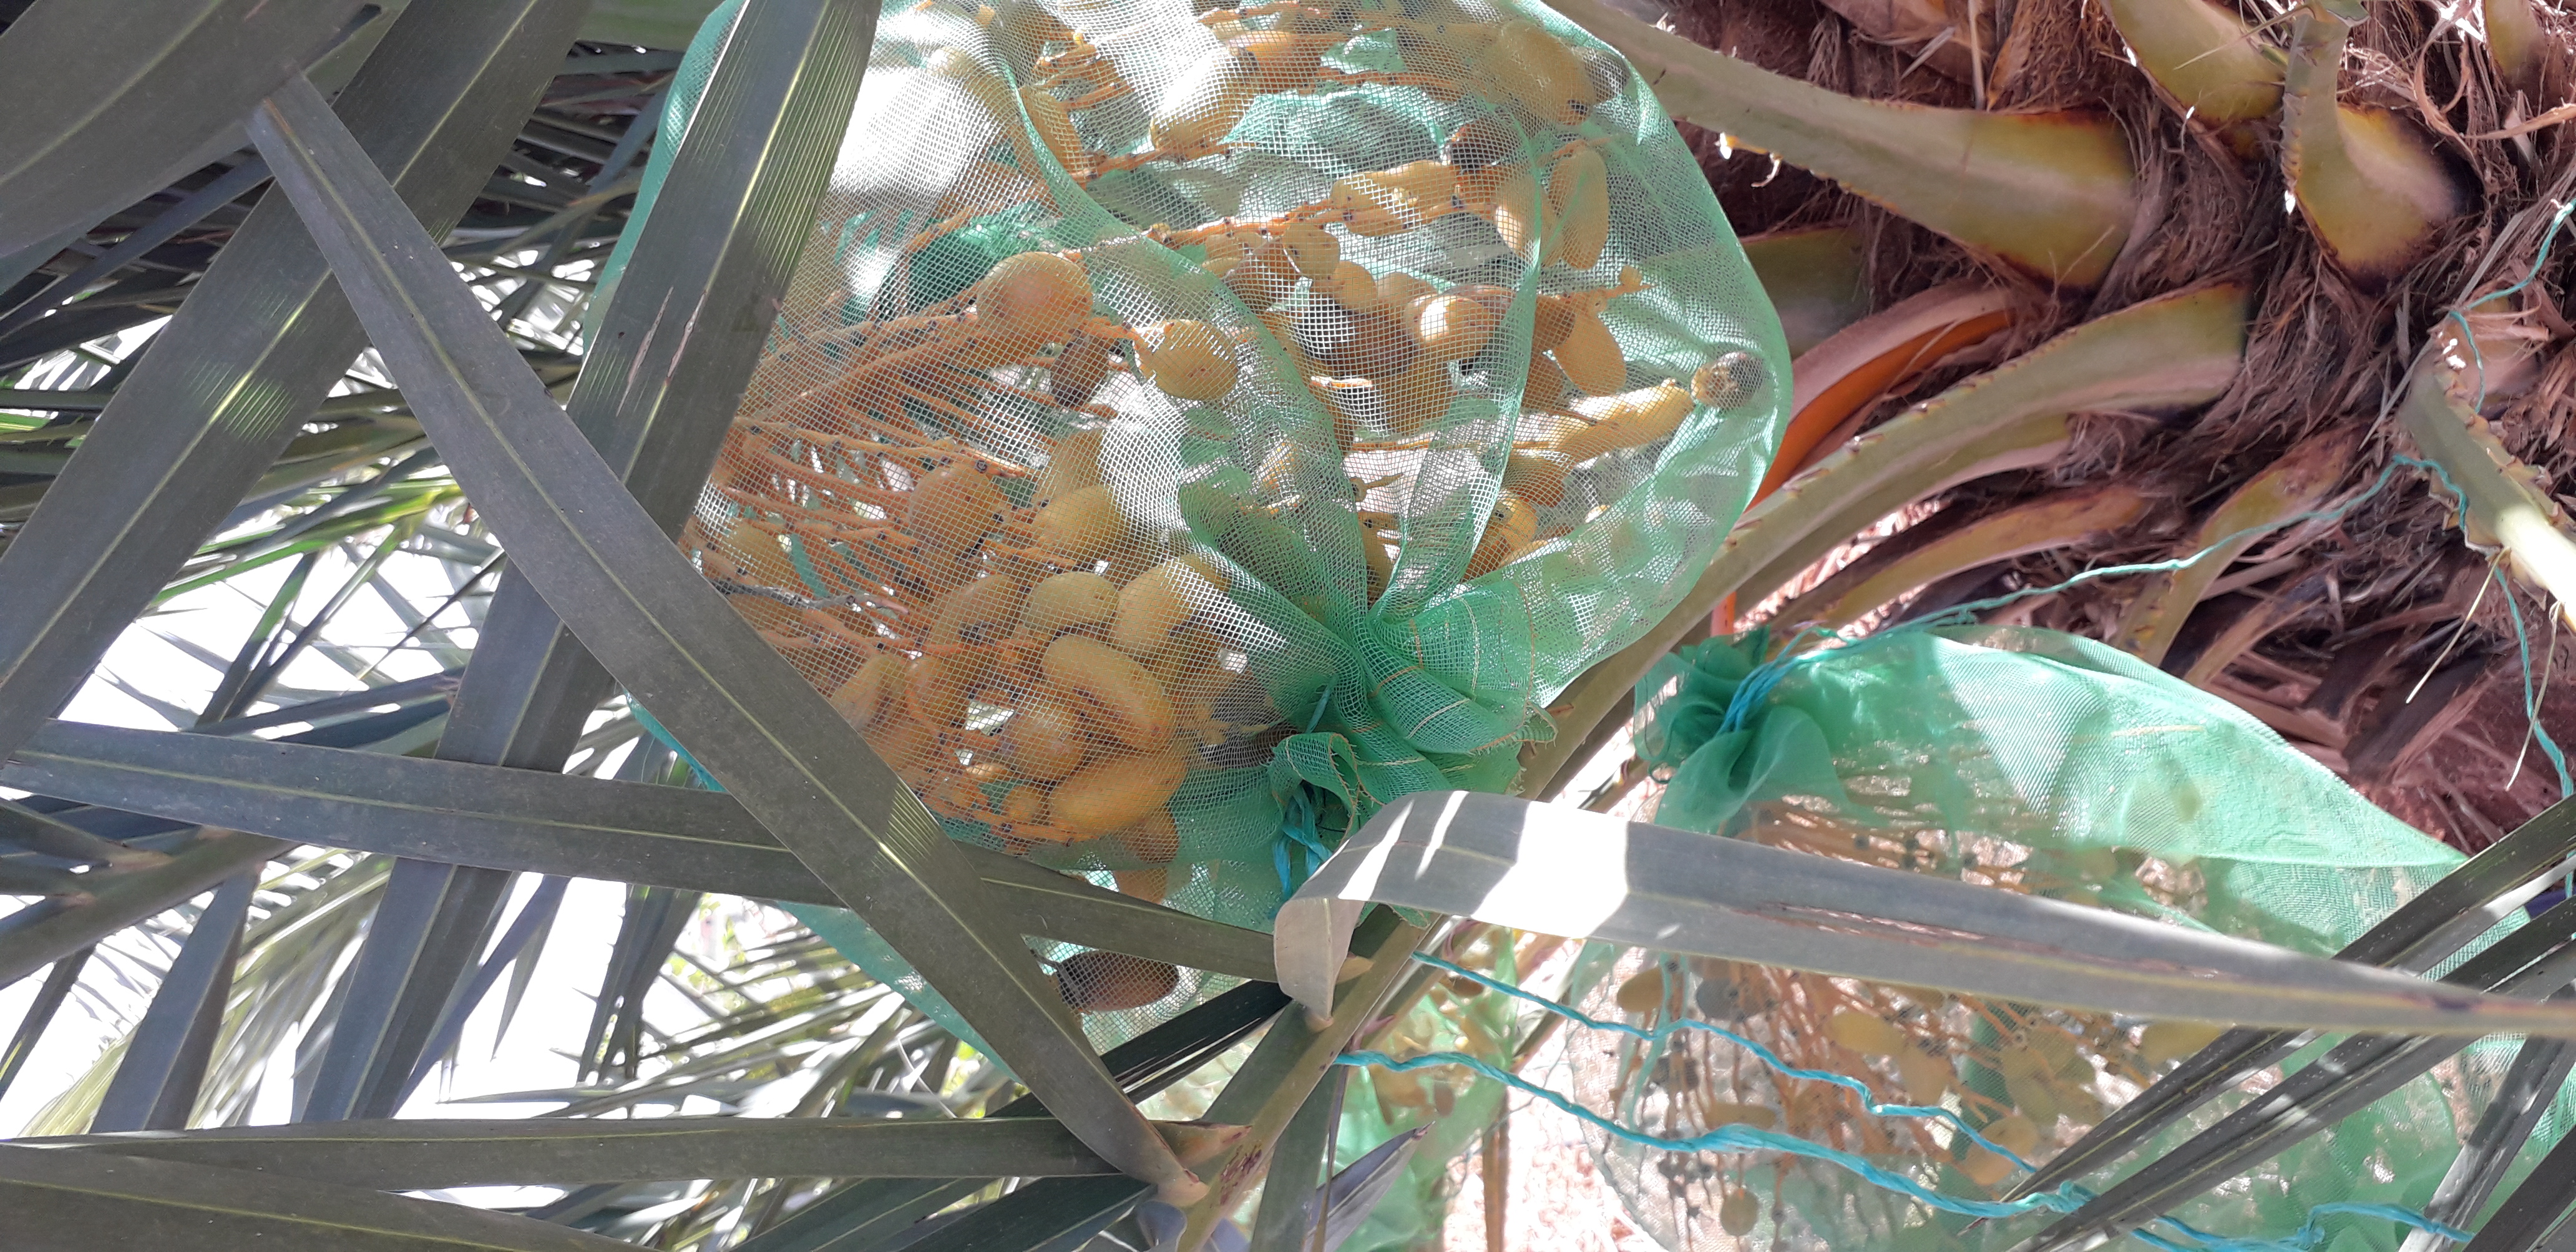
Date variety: kholt